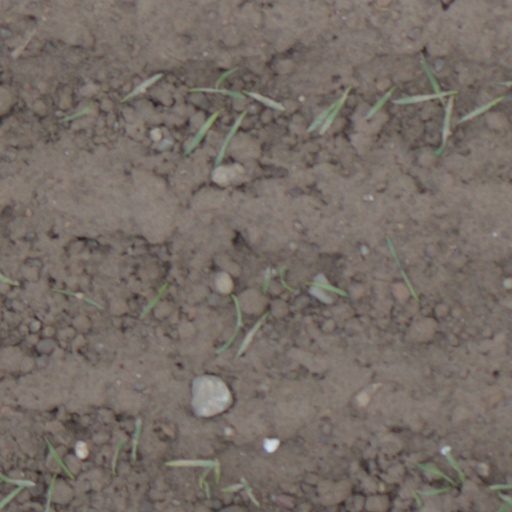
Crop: wheat